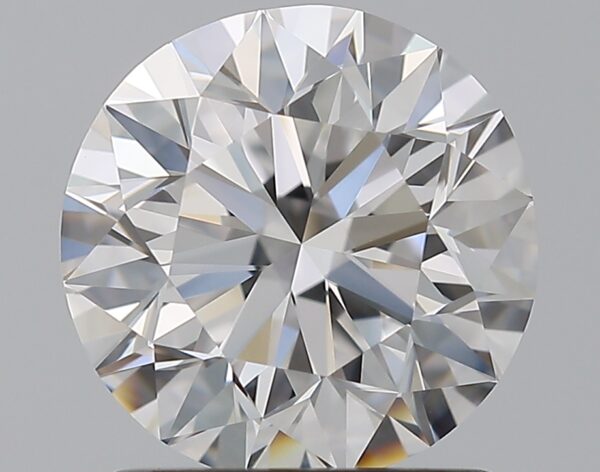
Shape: round
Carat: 1.5
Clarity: IF
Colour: D
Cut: EX
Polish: EX
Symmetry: VG
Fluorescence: N
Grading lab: GIA
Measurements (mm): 7.19 x 7.29 x 4.61